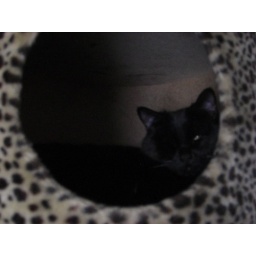
Long string of freya in cat tree